Question: Please indicate a possible affordance area of beat_drum that can be used for striking
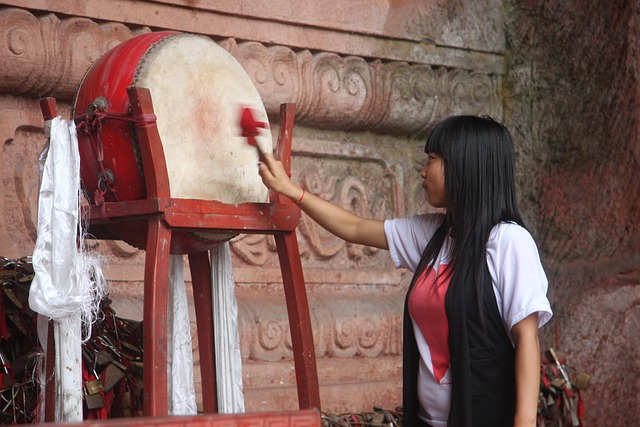
Answer: [126.5, 28, 271.5, 208]